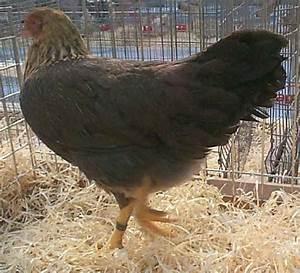
chicken